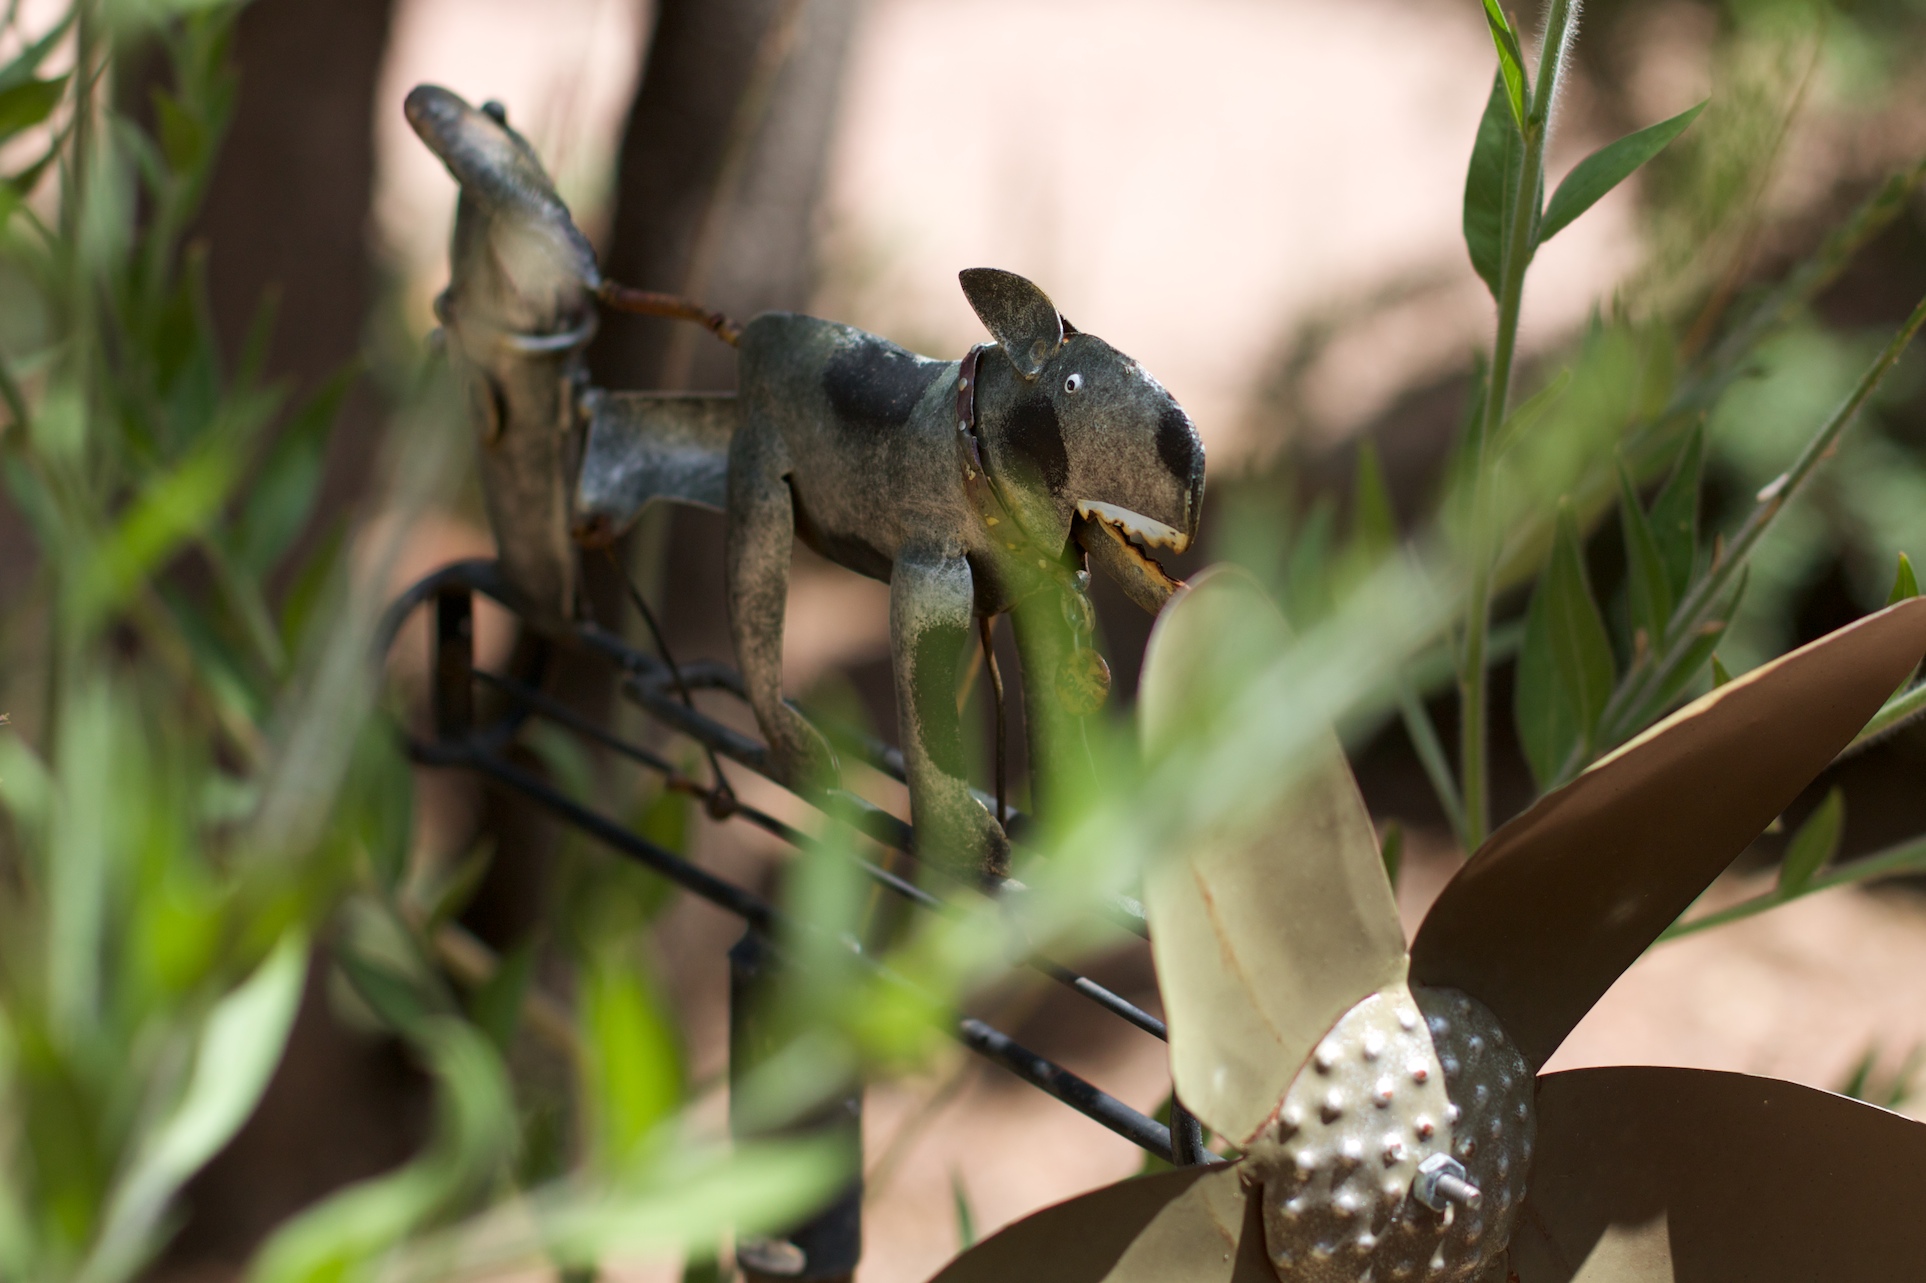
branch, flower, wildlife, jungle, insect, flora, fauna, spike, 2009365, macro photography